Women's suffrage in New Jersey

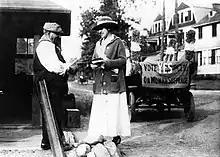
Suffragist with a canal worker during the 1915 New Jersey referendum campaign

On May 6, 1915, the amendment bill was passed a second time. The state suffrage groups created a Cooperative Committee and set up branch headquarters throughout the state. A New Jersey Suffrage Press Committee was organized to send press releases and information to journalists. They also created banners and other forms of advertisement around the state. Elizabeth Colby, leader of the EFSNJ, raised money for the Press Committee. Other forms of publicity included using baseball games to promote suffrage and the usage of a "suffrage camel."